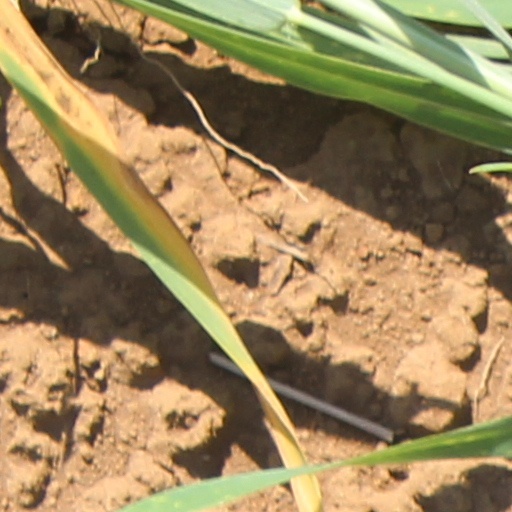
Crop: wheat